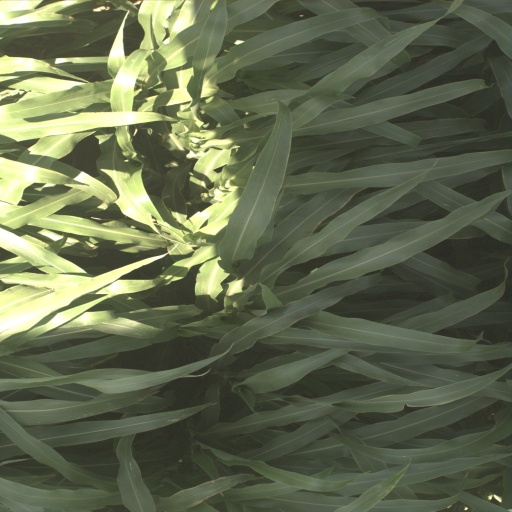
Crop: sorghum